Light combat aircraft

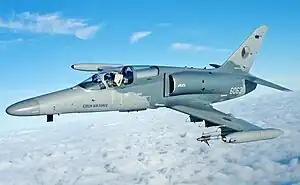
An Aero L-159 Alca, a type of light combat aircraft

A light combat aircraft (LCA) is a light, multirole jet/turboprop military aircraft, commonly derived from advanced trainer designs, designed for engaging in light combat. The mission can either be in a light strike or attack missions, reconnaissance, interdiction roles or trainer roles and even air-to-air fight.